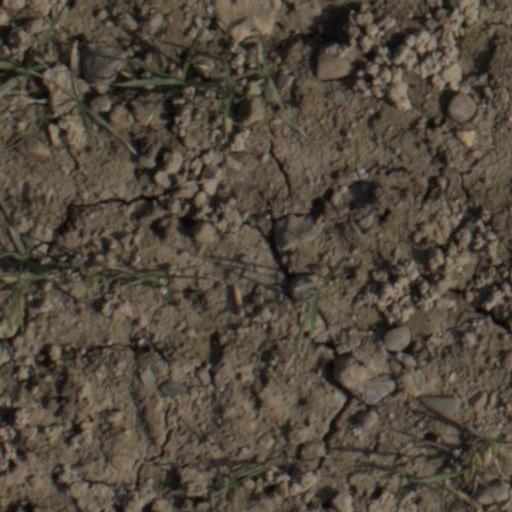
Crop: wheat